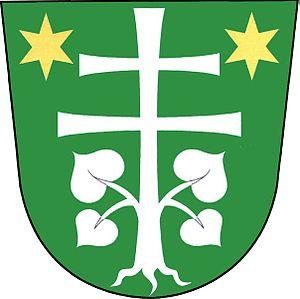
Vysočany est une commune du district de Blansko, dans la région de Moravie-du-Sud, en République tchèque. Sa population s'élevait à 788 habitants en 2017.